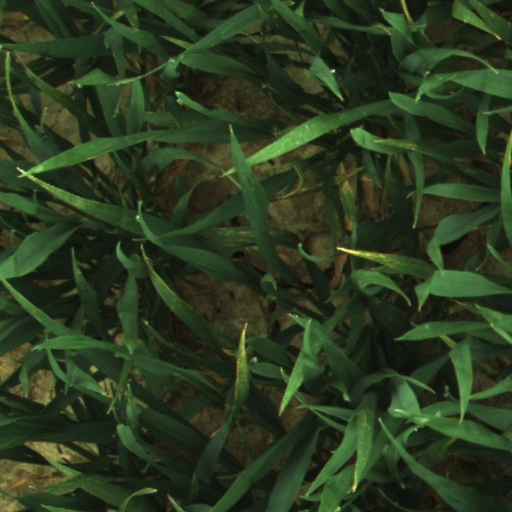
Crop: wheat